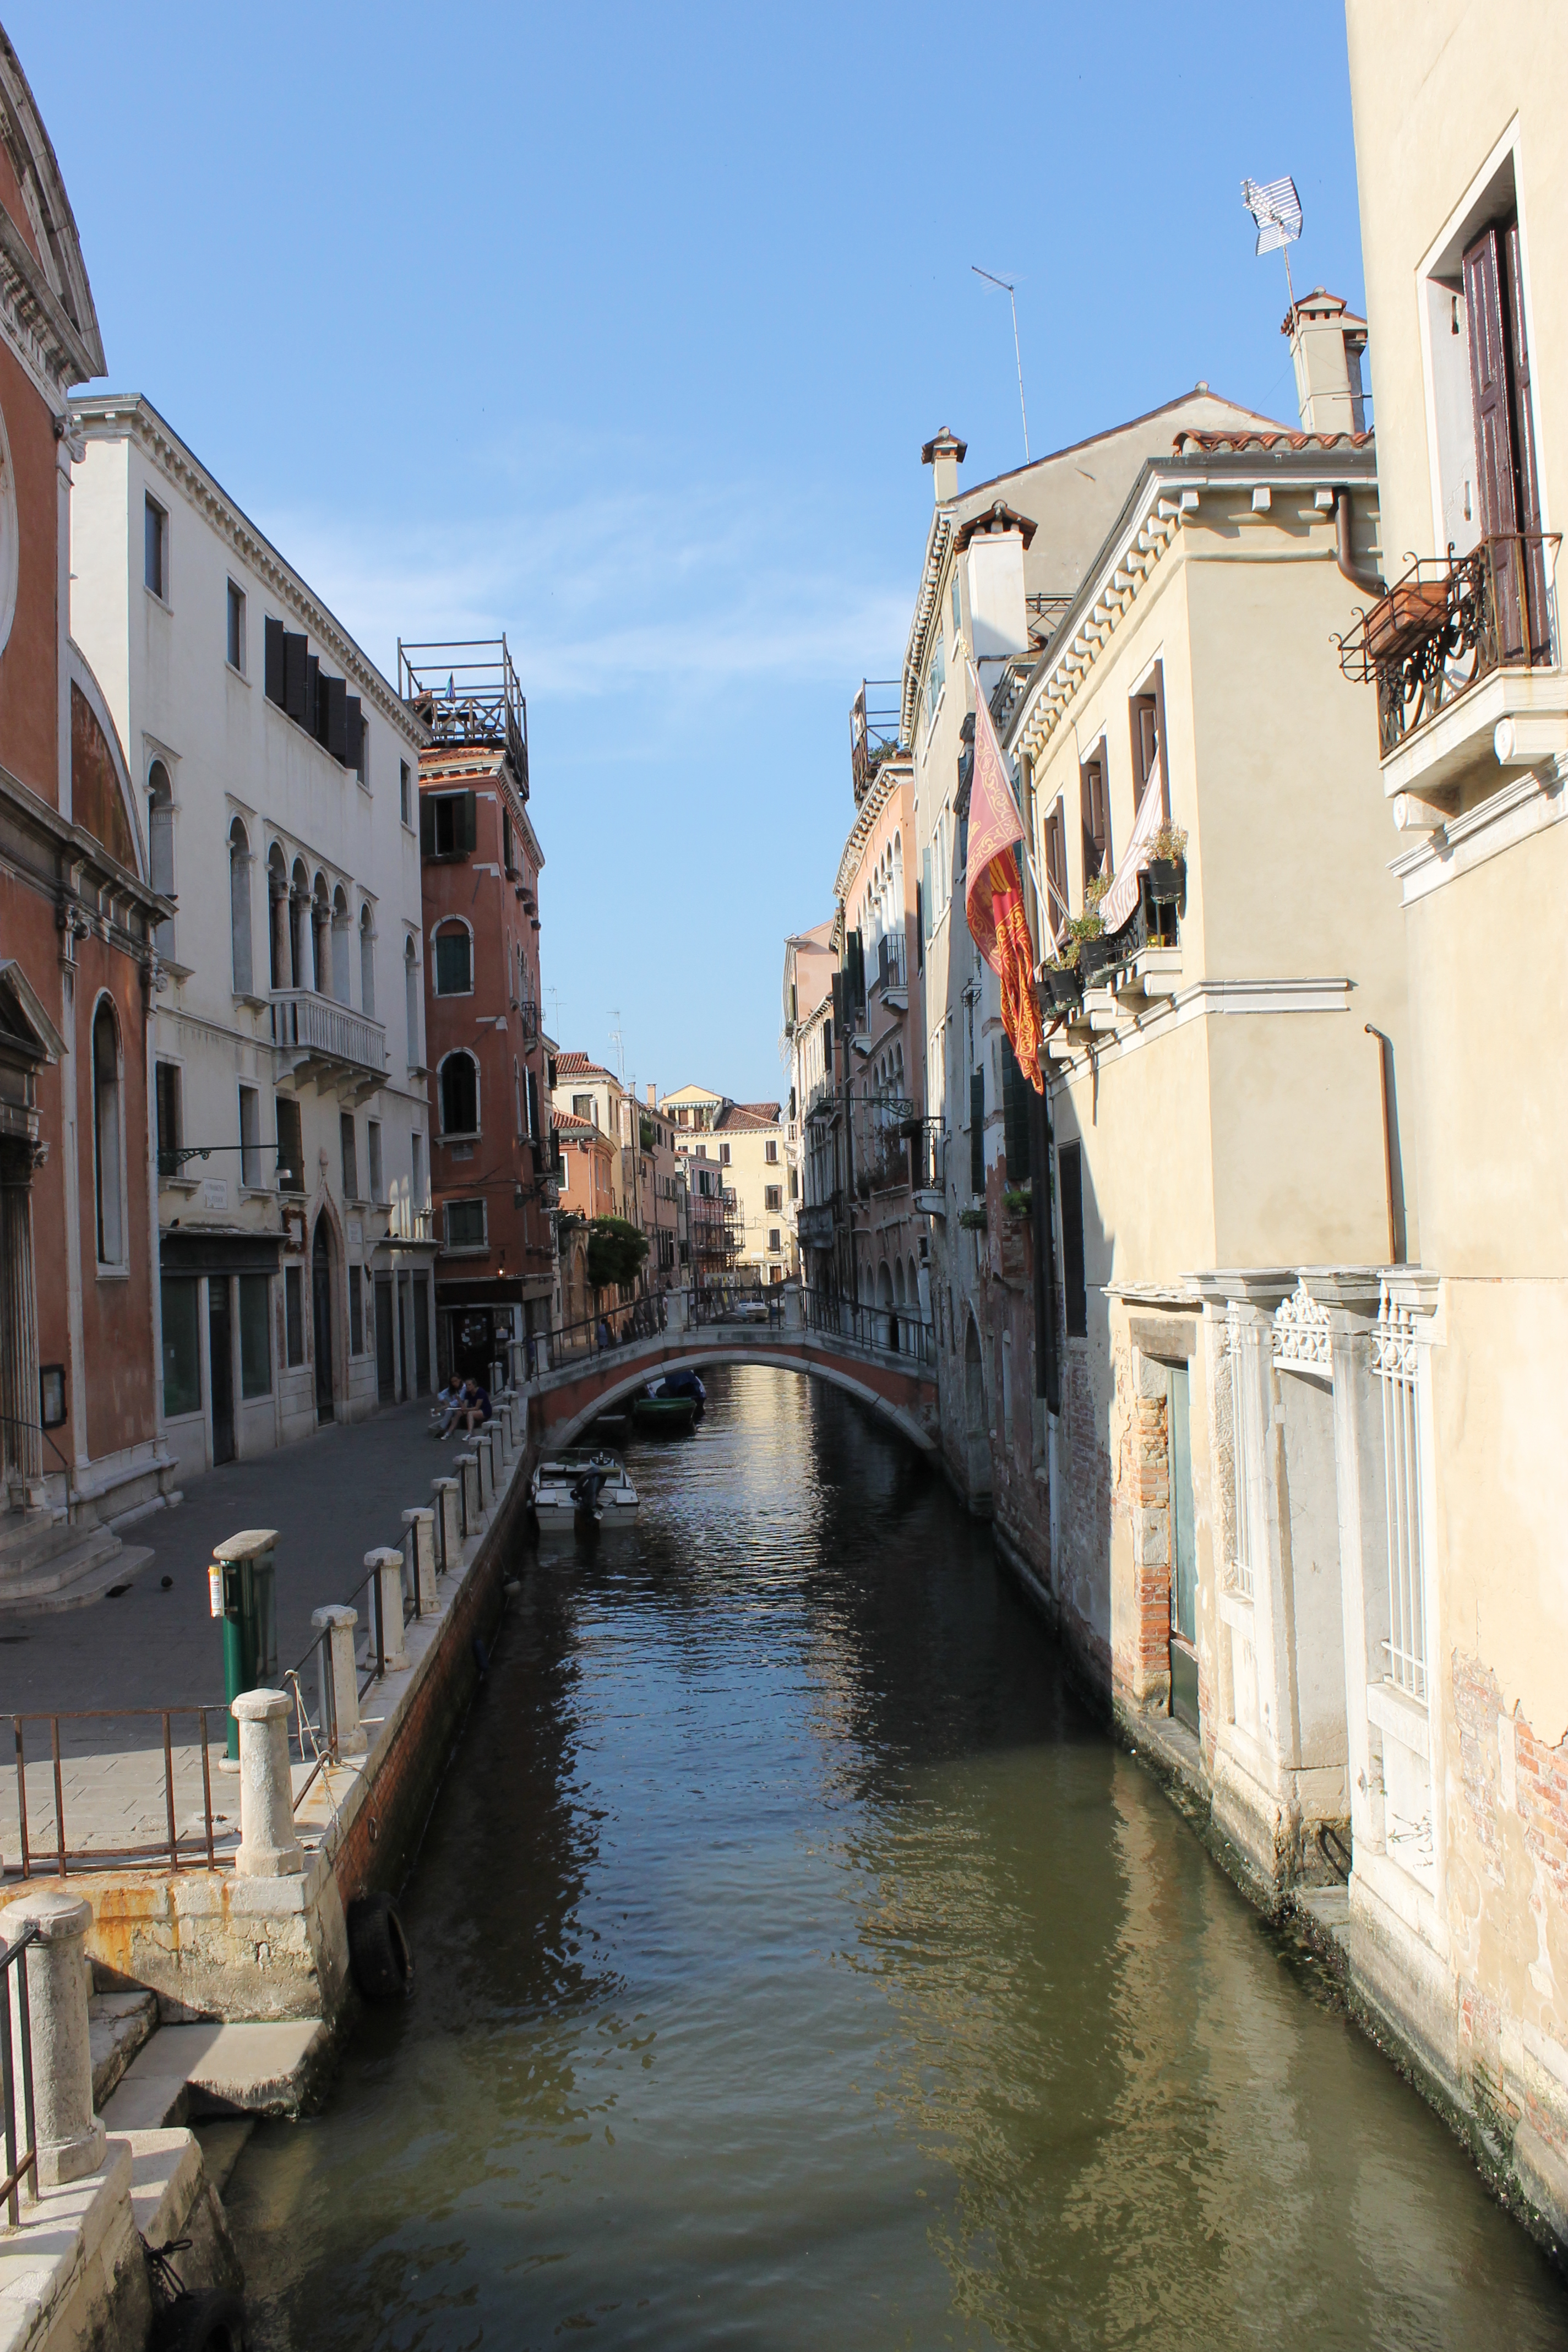
nature, canal, waterway, body of water, channel, town, neighbourhood, water, street, city, building, watercourse, architecture, road, river, vehicle, boat, vacation, nonbuilding structure, tourism